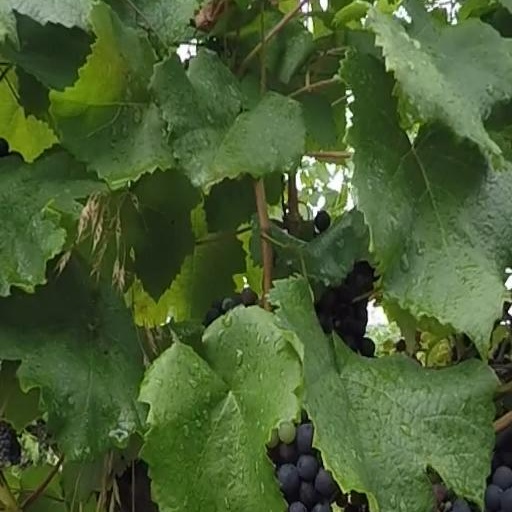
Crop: grape